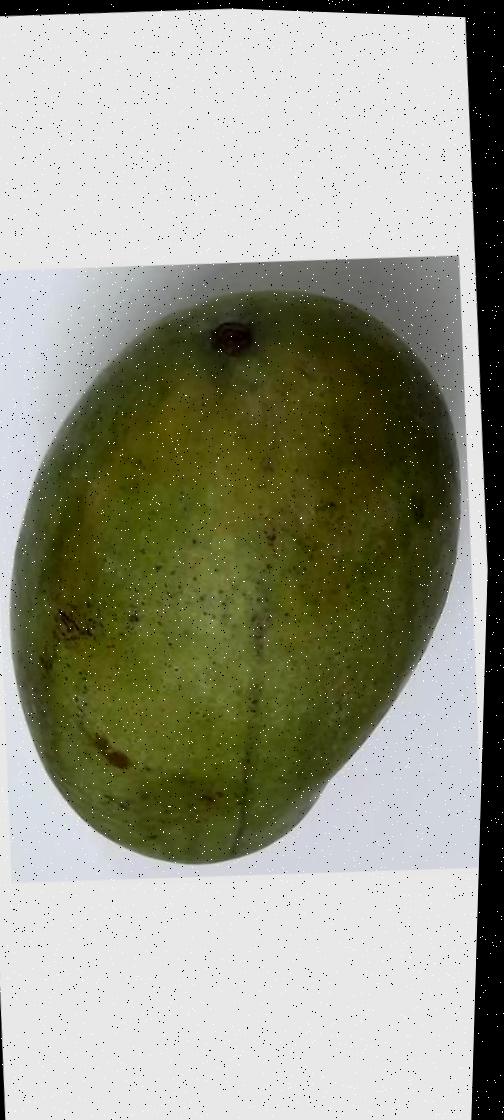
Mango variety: Amrapali